Ural (region)

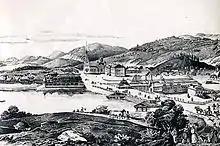
Dam of the copper smelter in Miass.

At the beginning of the 2nd millennium, the primitive society of Ural started transforming to feudal relations. Around the 14th century, the feudal state Great Perm was created west to the Northern Ural. Russian started moving to Ural in the 11th century, mostly from the Novgorod areas. They became active around the 14th century when a number of settlements were established in the Northern Ural and attributed to Veliky Novgorod. Their ownership went to the Moscow state in 1471, together with lands around the Kama River. After the defeat of Khanate of Kazan in 1552, the Russian influence expanded to the most parts of Bashkortostan and Udmurtia.